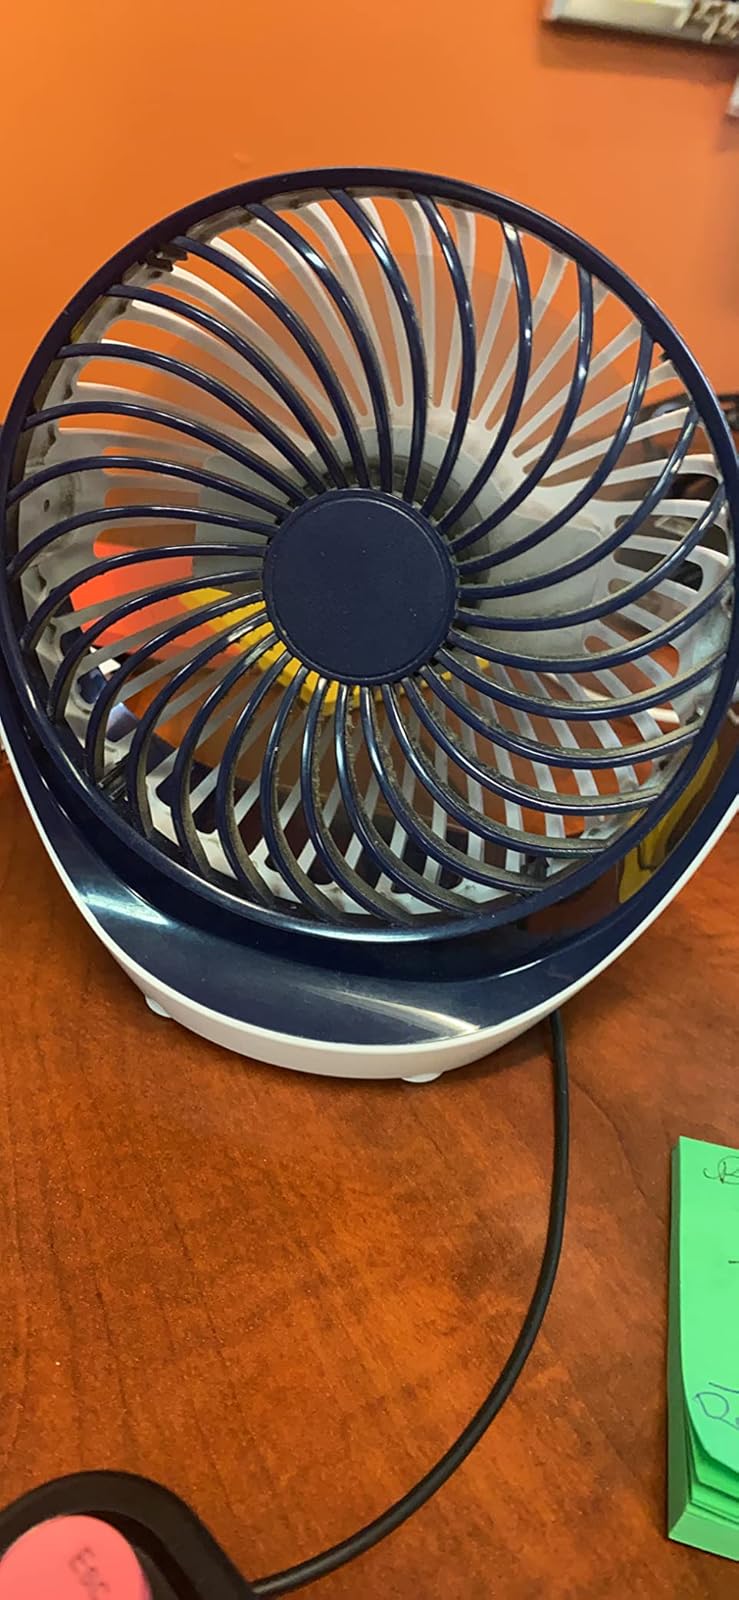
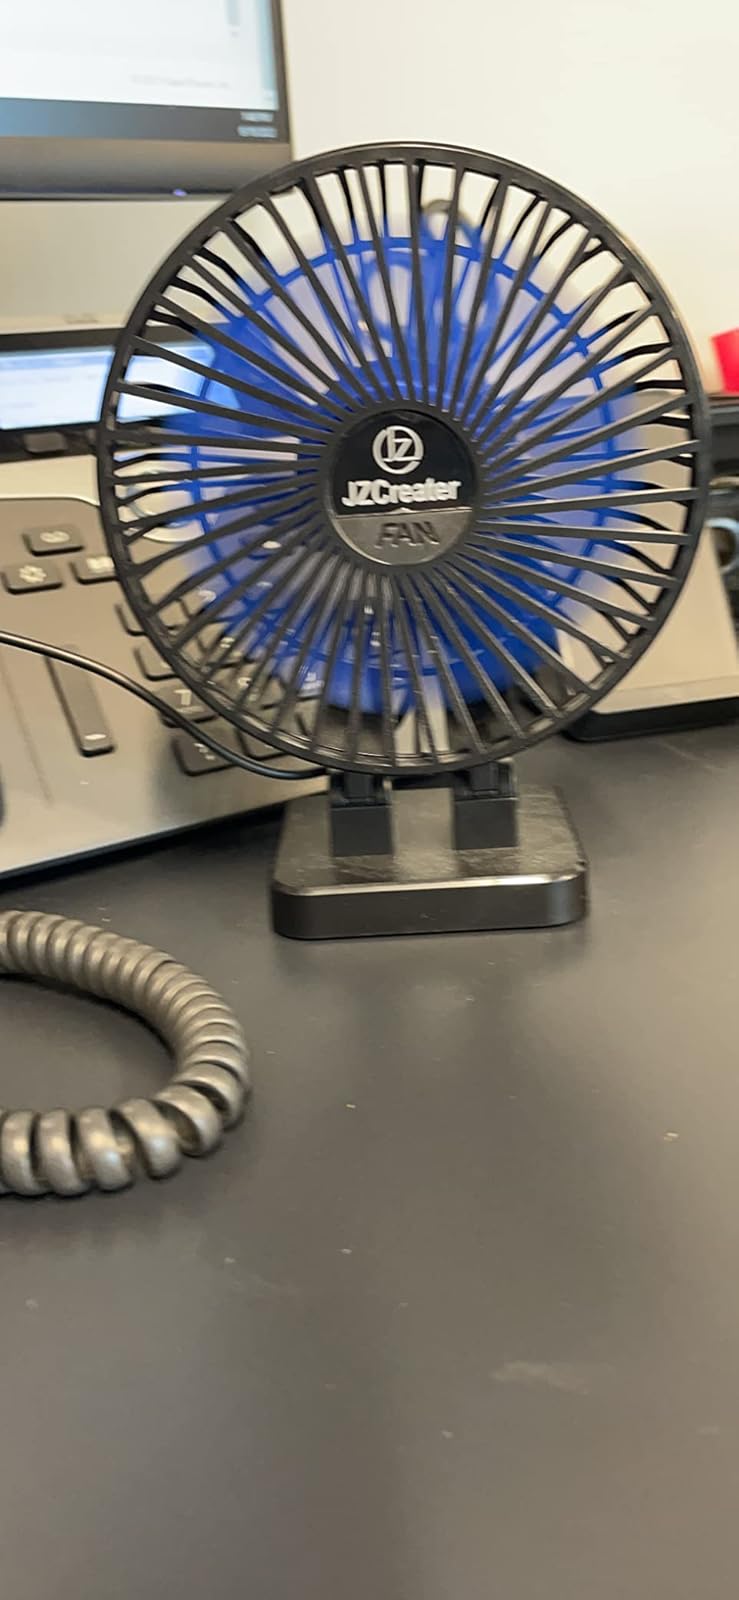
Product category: fan
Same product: no